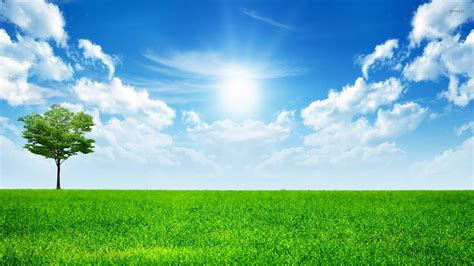
Weather: sun or clear